William Boyle (Irish writer)

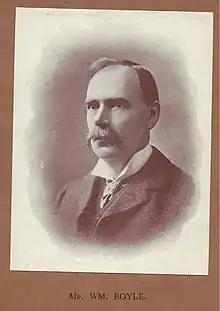
The Irish playwright William Boyle

William Boyle (25 April 1853 – 6 March 1923) was an Irish dramatist and short story writer. His work revolved around the life of the farm people of County Louth, Ireland in the late 19th and early 20th centuries.